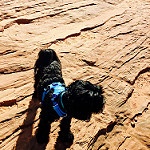
Label: glacier